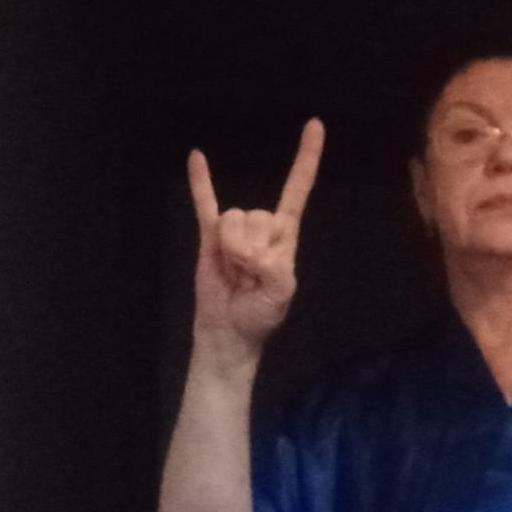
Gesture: rock